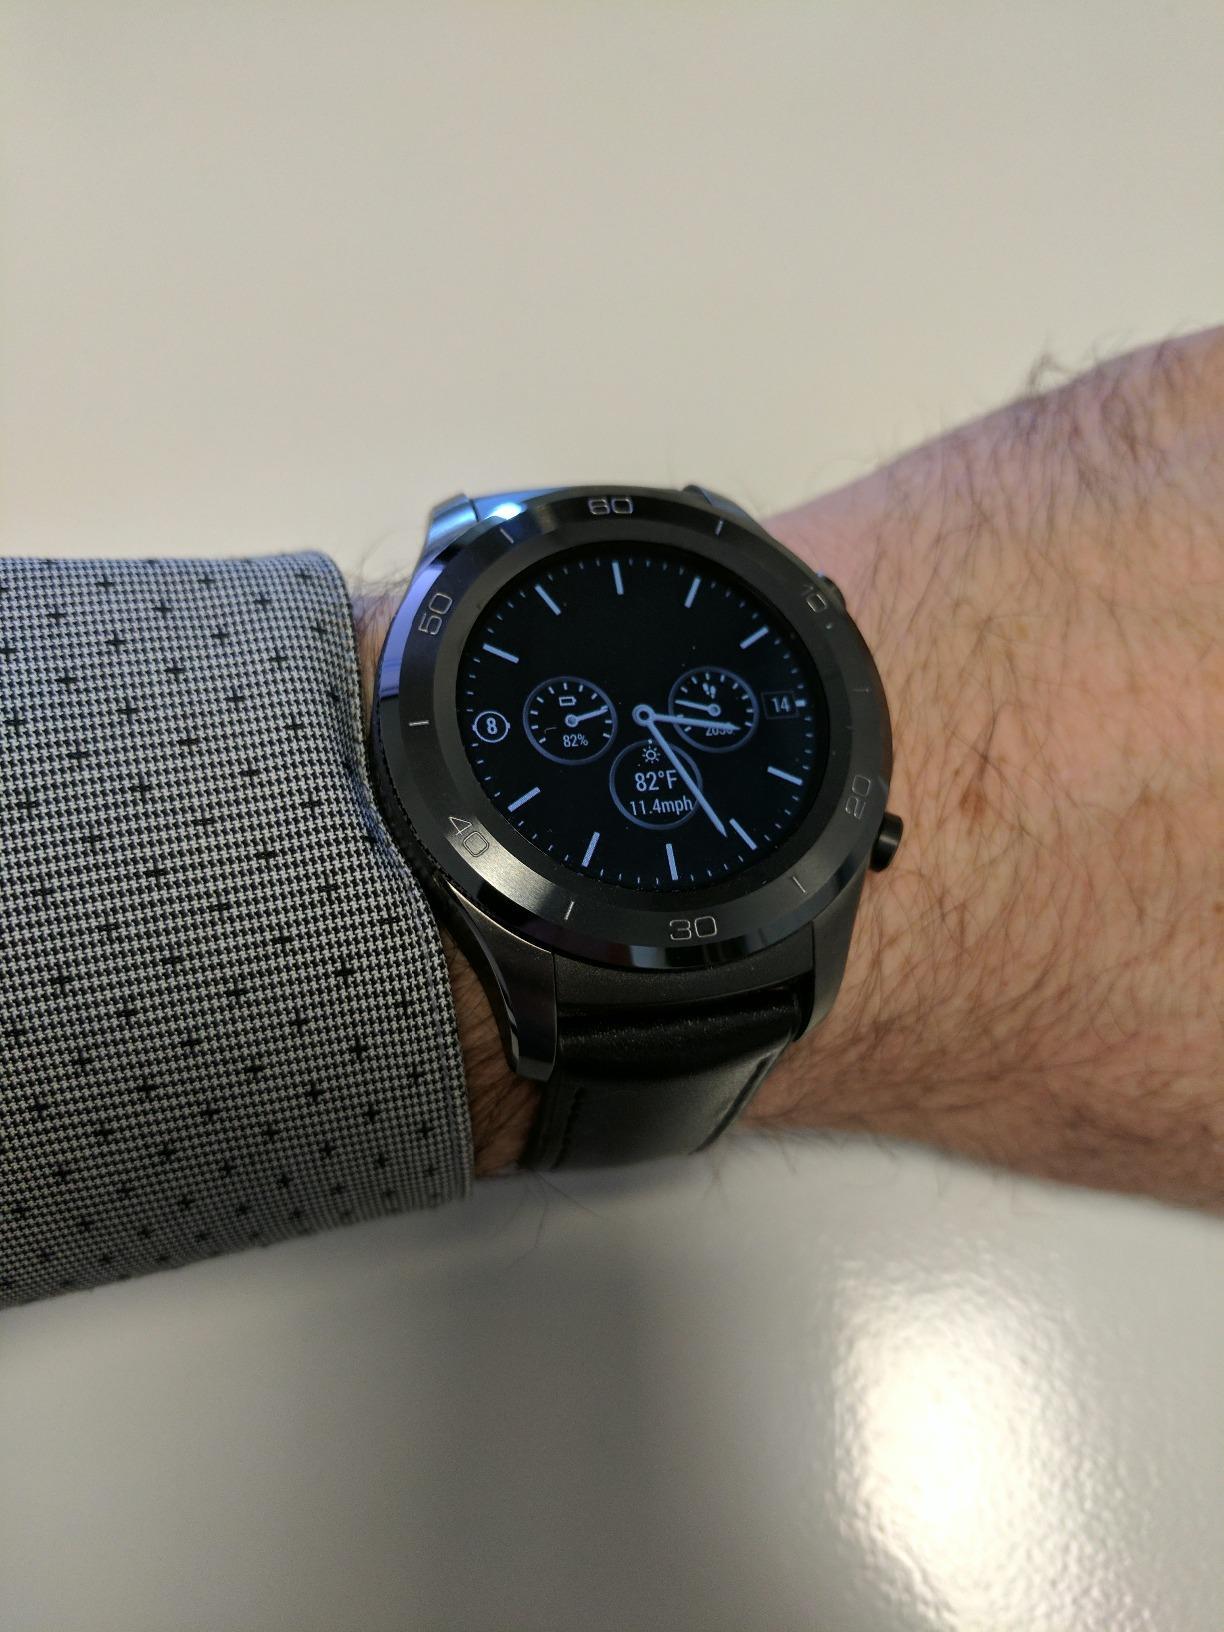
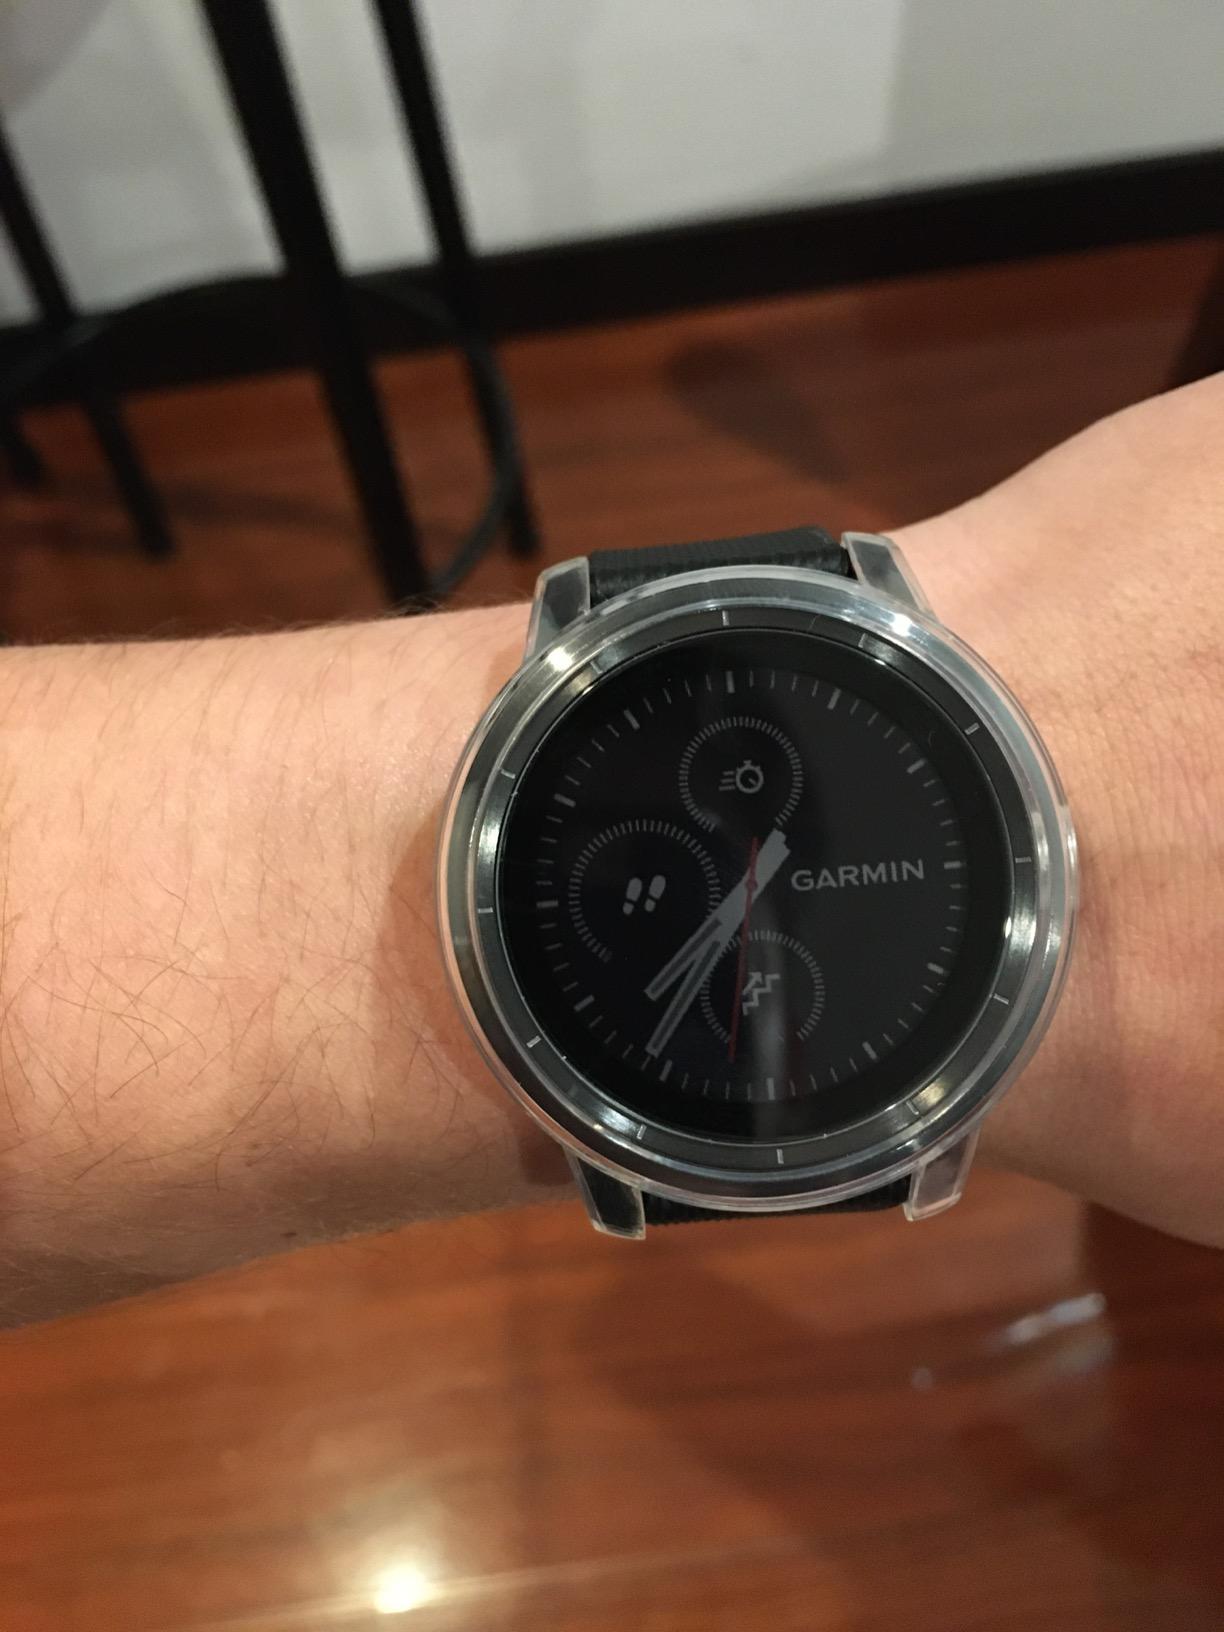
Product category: smartwatch
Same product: no